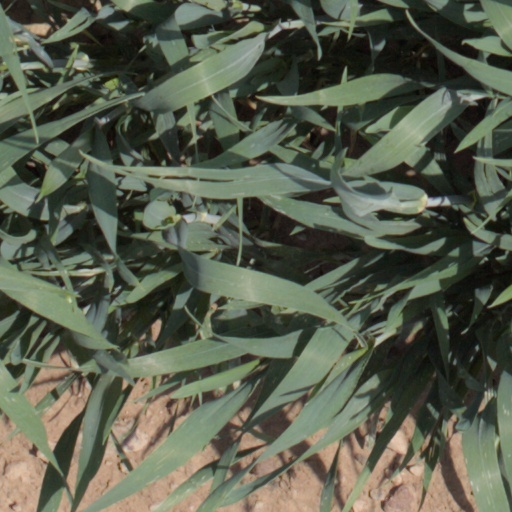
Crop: wheat